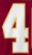
Number: 4